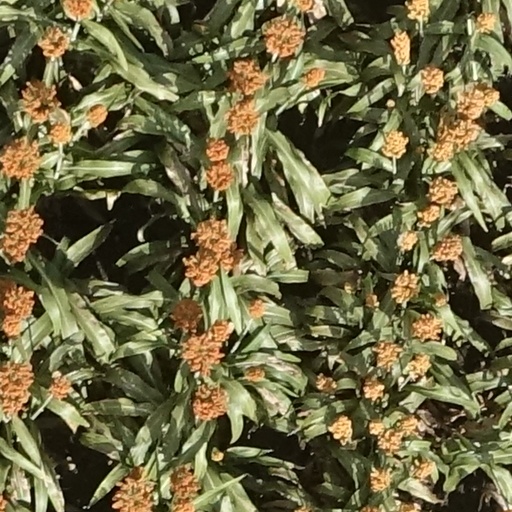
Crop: sorghum